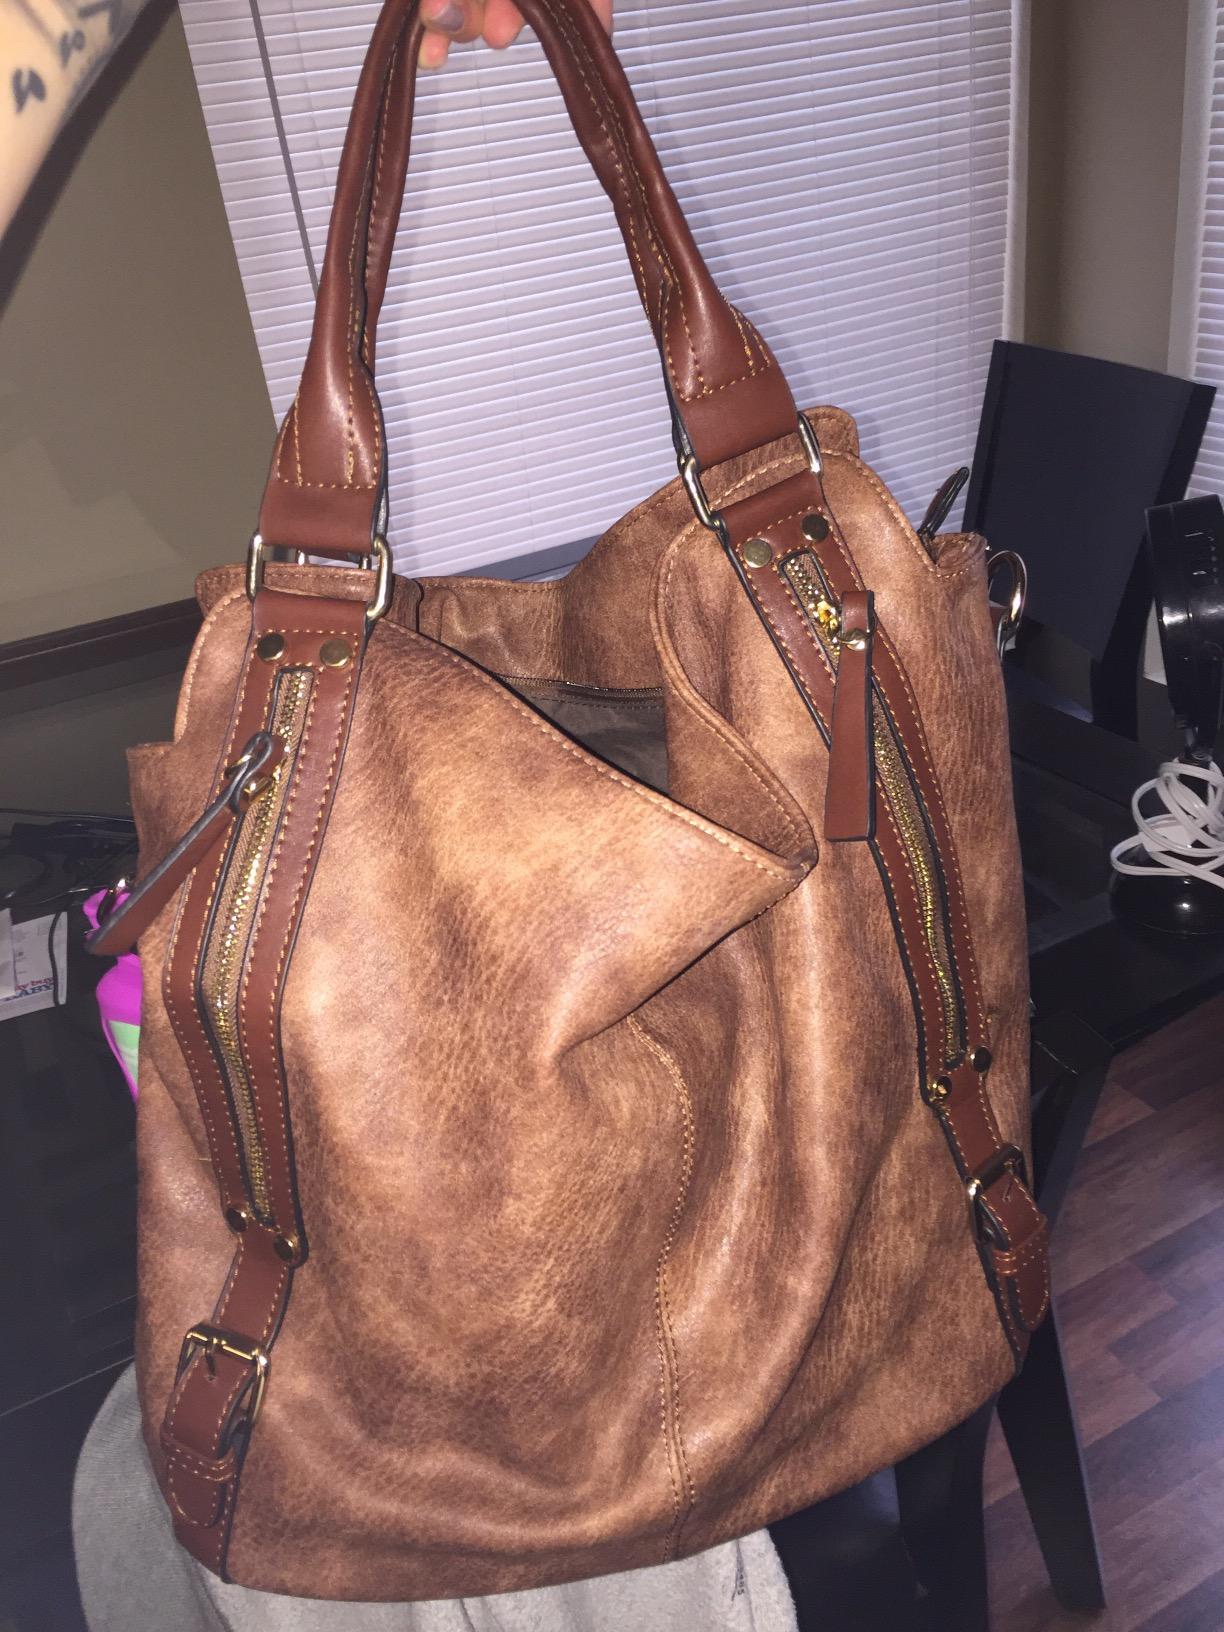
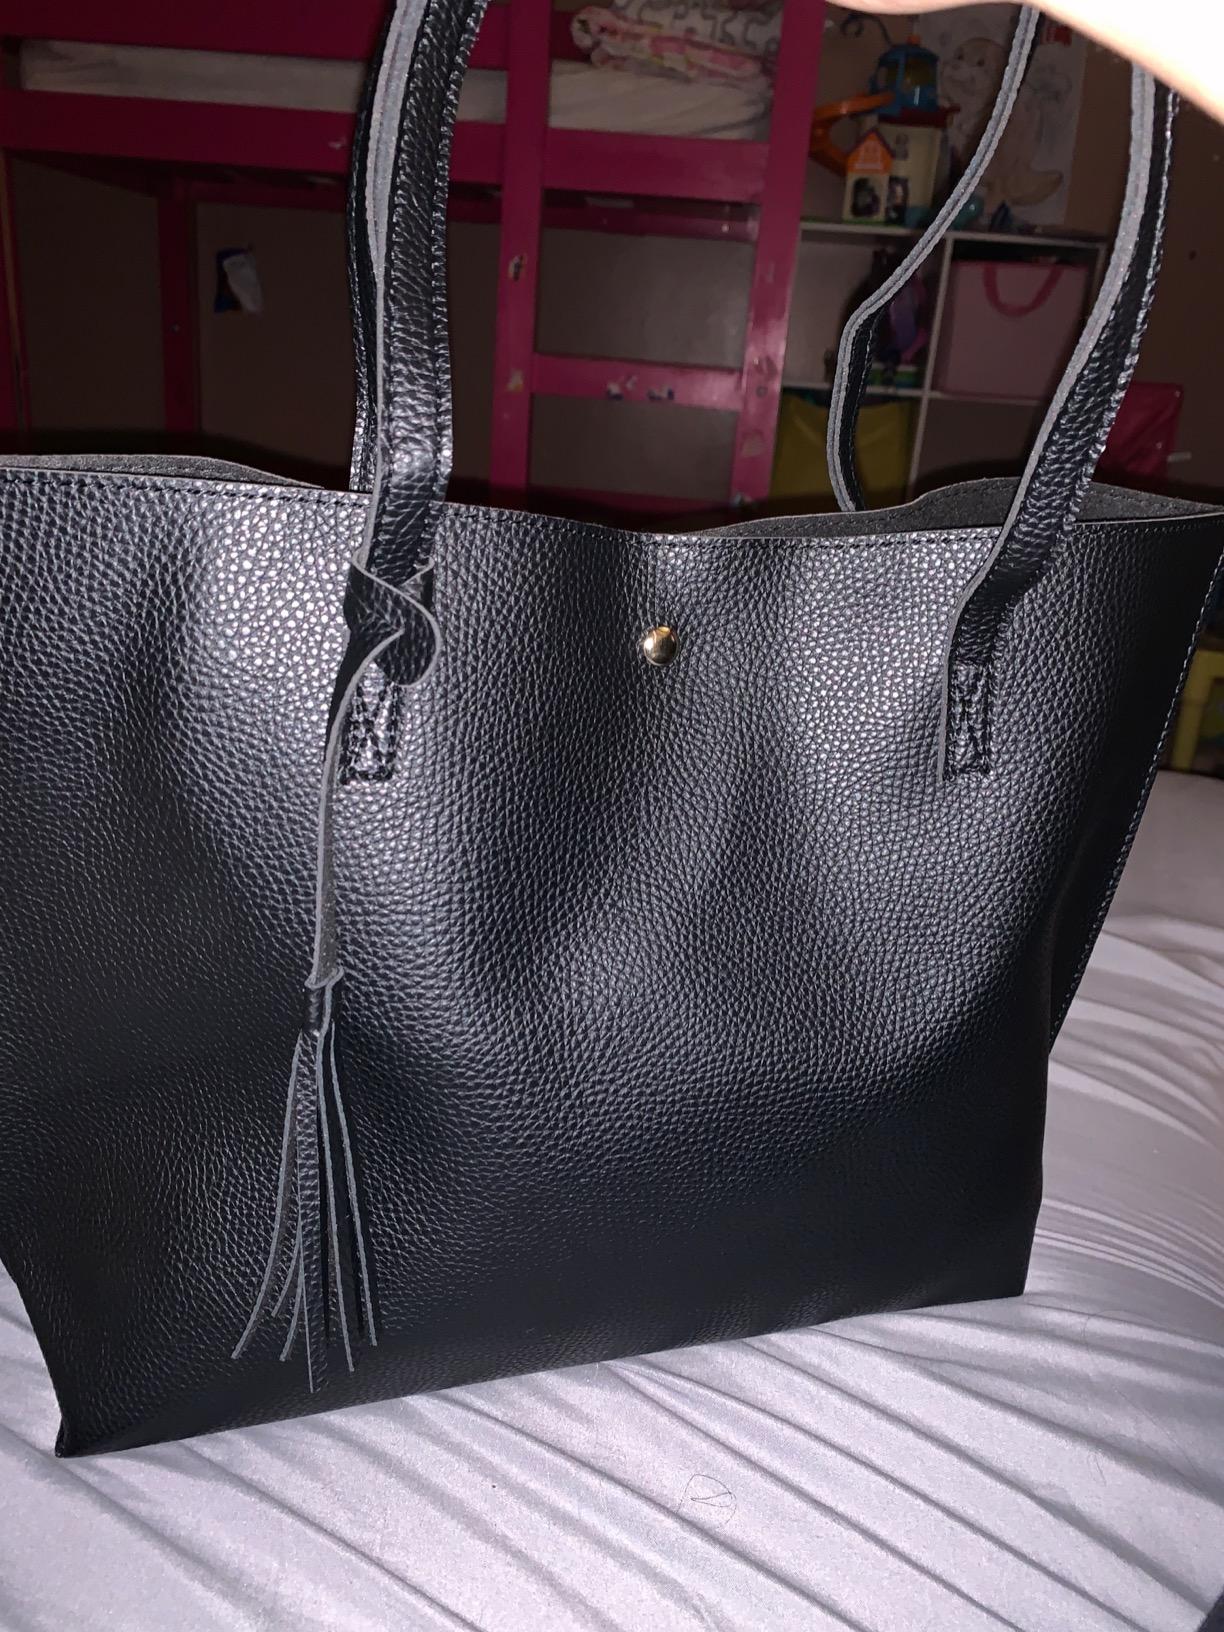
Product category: accessories_handbag
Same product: no